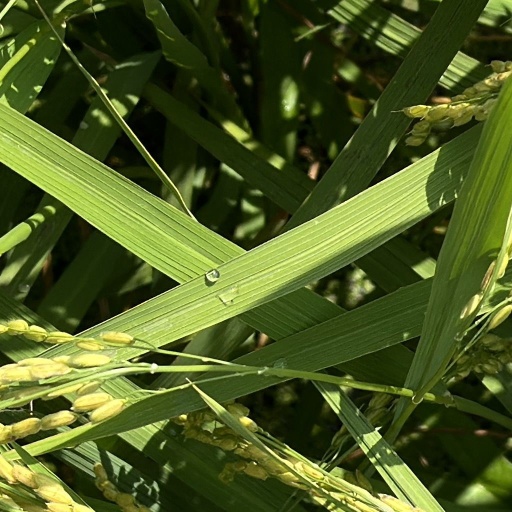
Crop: rice